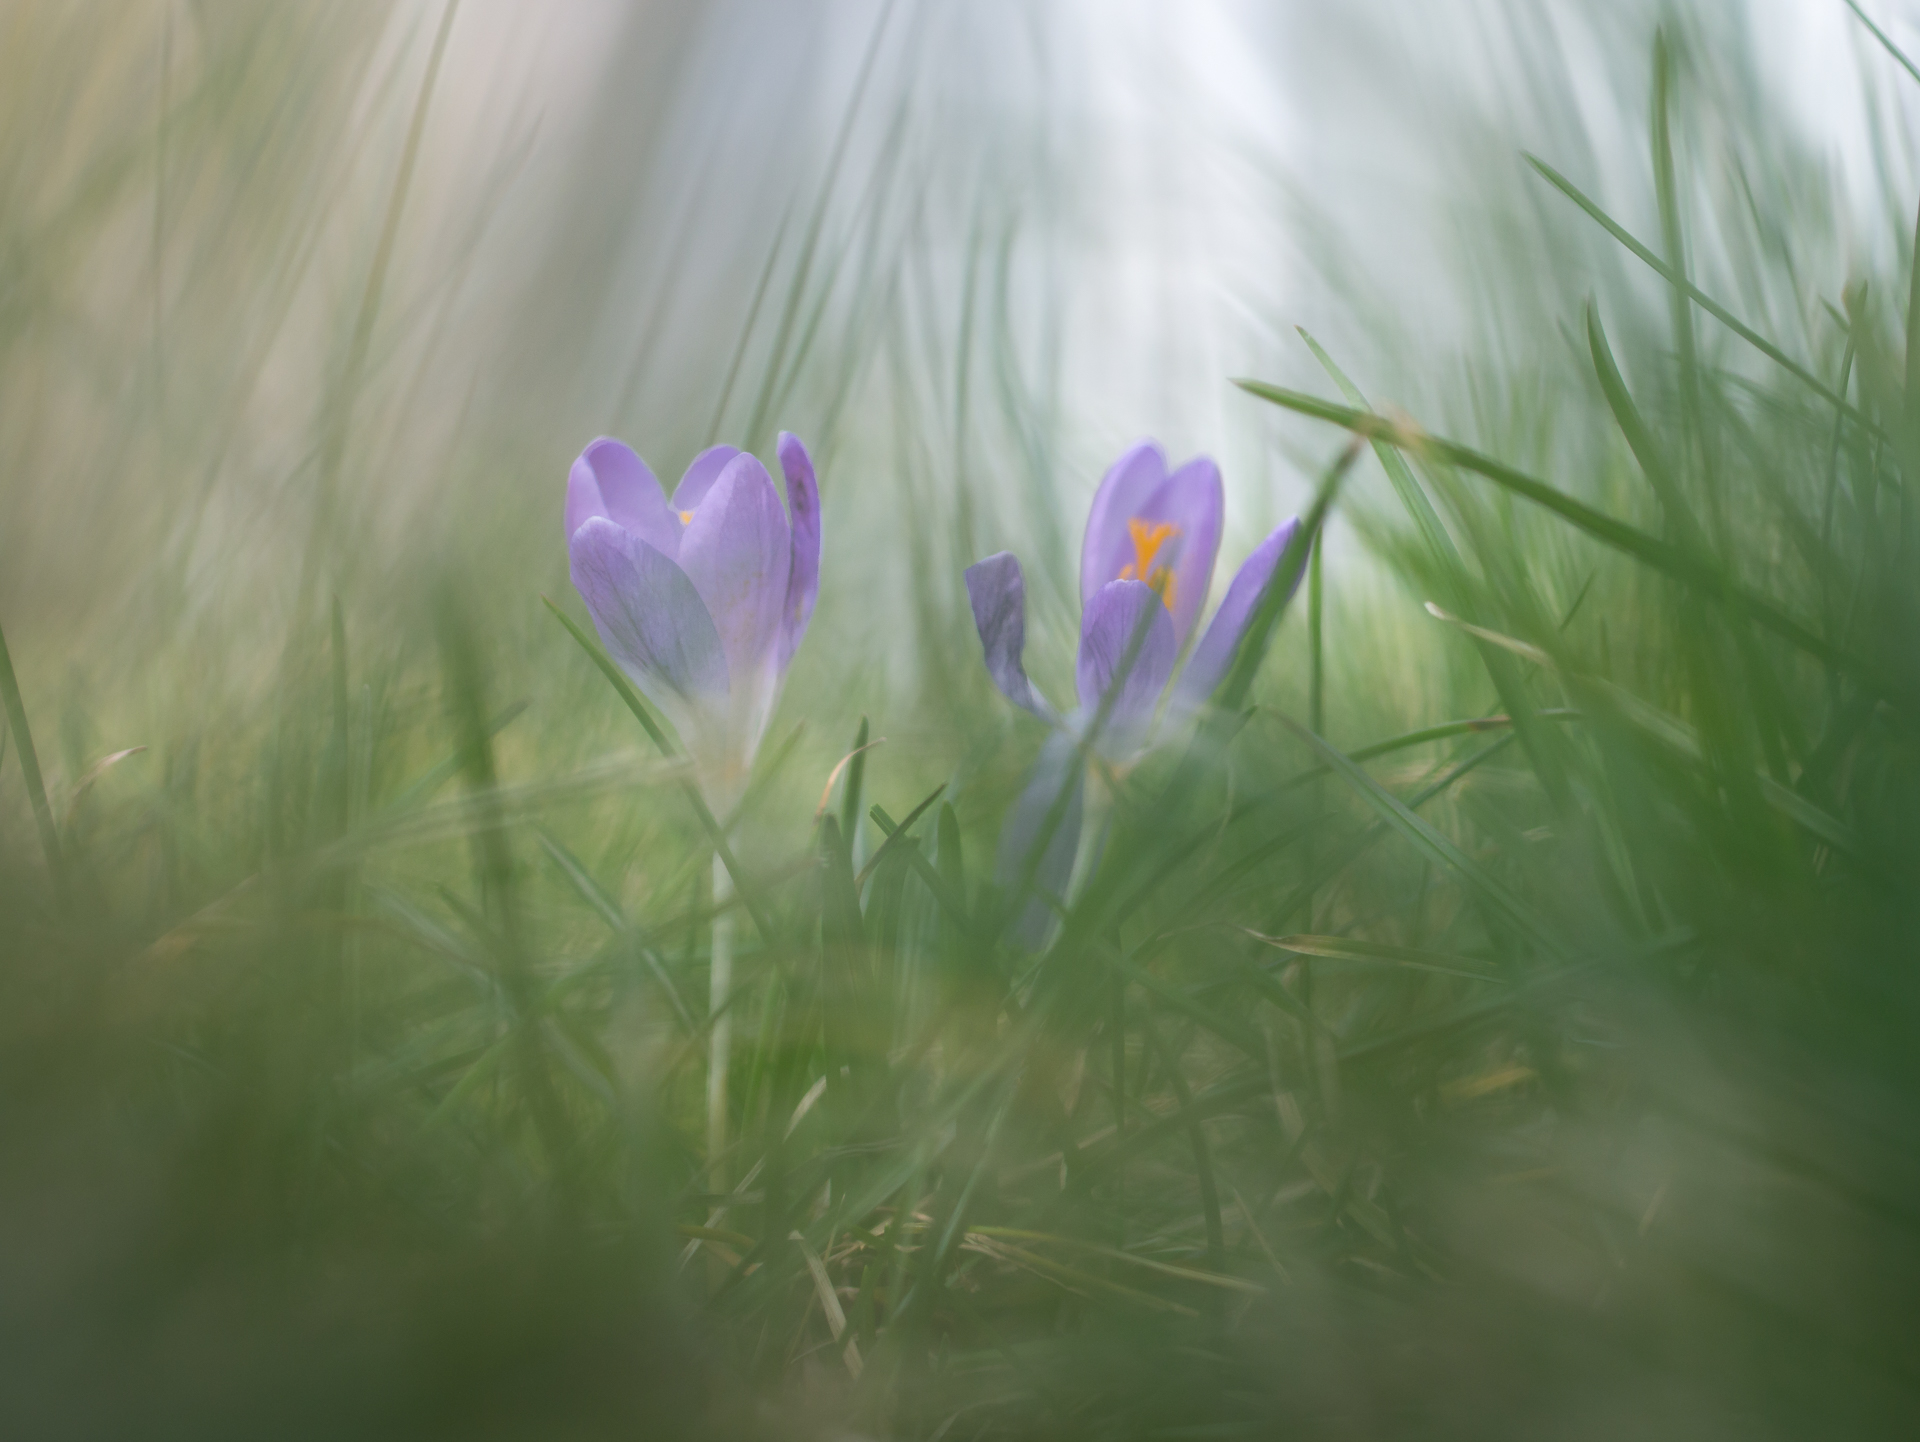
nature, grass, bokeh, plant, meadow, sunlight, leaf, flower, petal, spring, green, botany, flora, wildflower, close up, outdoors, shallow, frhling, crocus, dof, blume, pflanze, citypark, panasoniclumixg3, olympusf1845mm, croci, krokus, macro photography, flowering plant, grass family, plant stem, land plant